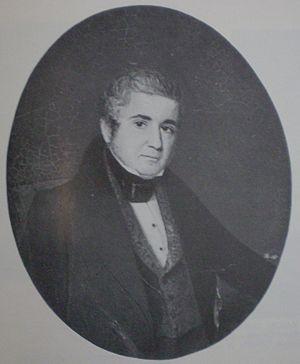
Le Pacte fédéral était un traité d’alliance conclu dans la ville argentine de Santa Fe, le 4 janvier 1831, et signé originellement par trois provinces fédéralistes appartenant aux Provinces-Unies du Río de la Plata, savoir les provinces de Buenos Aires, d’Entre Ríos et de Santa Fe. Le pacte consacrait entre lesdites provinces, auxquelles viendront ultérieurement se joindre un ensemble d’autres, une alliance offensive et défensive destinée à servir de riposte à la Ligue unitaire constituée peu de temps auparavant, et fera office de facto de charte constitutionnelle de l’État argentin jusqu’à l’avènement de la Constitution de 1853.